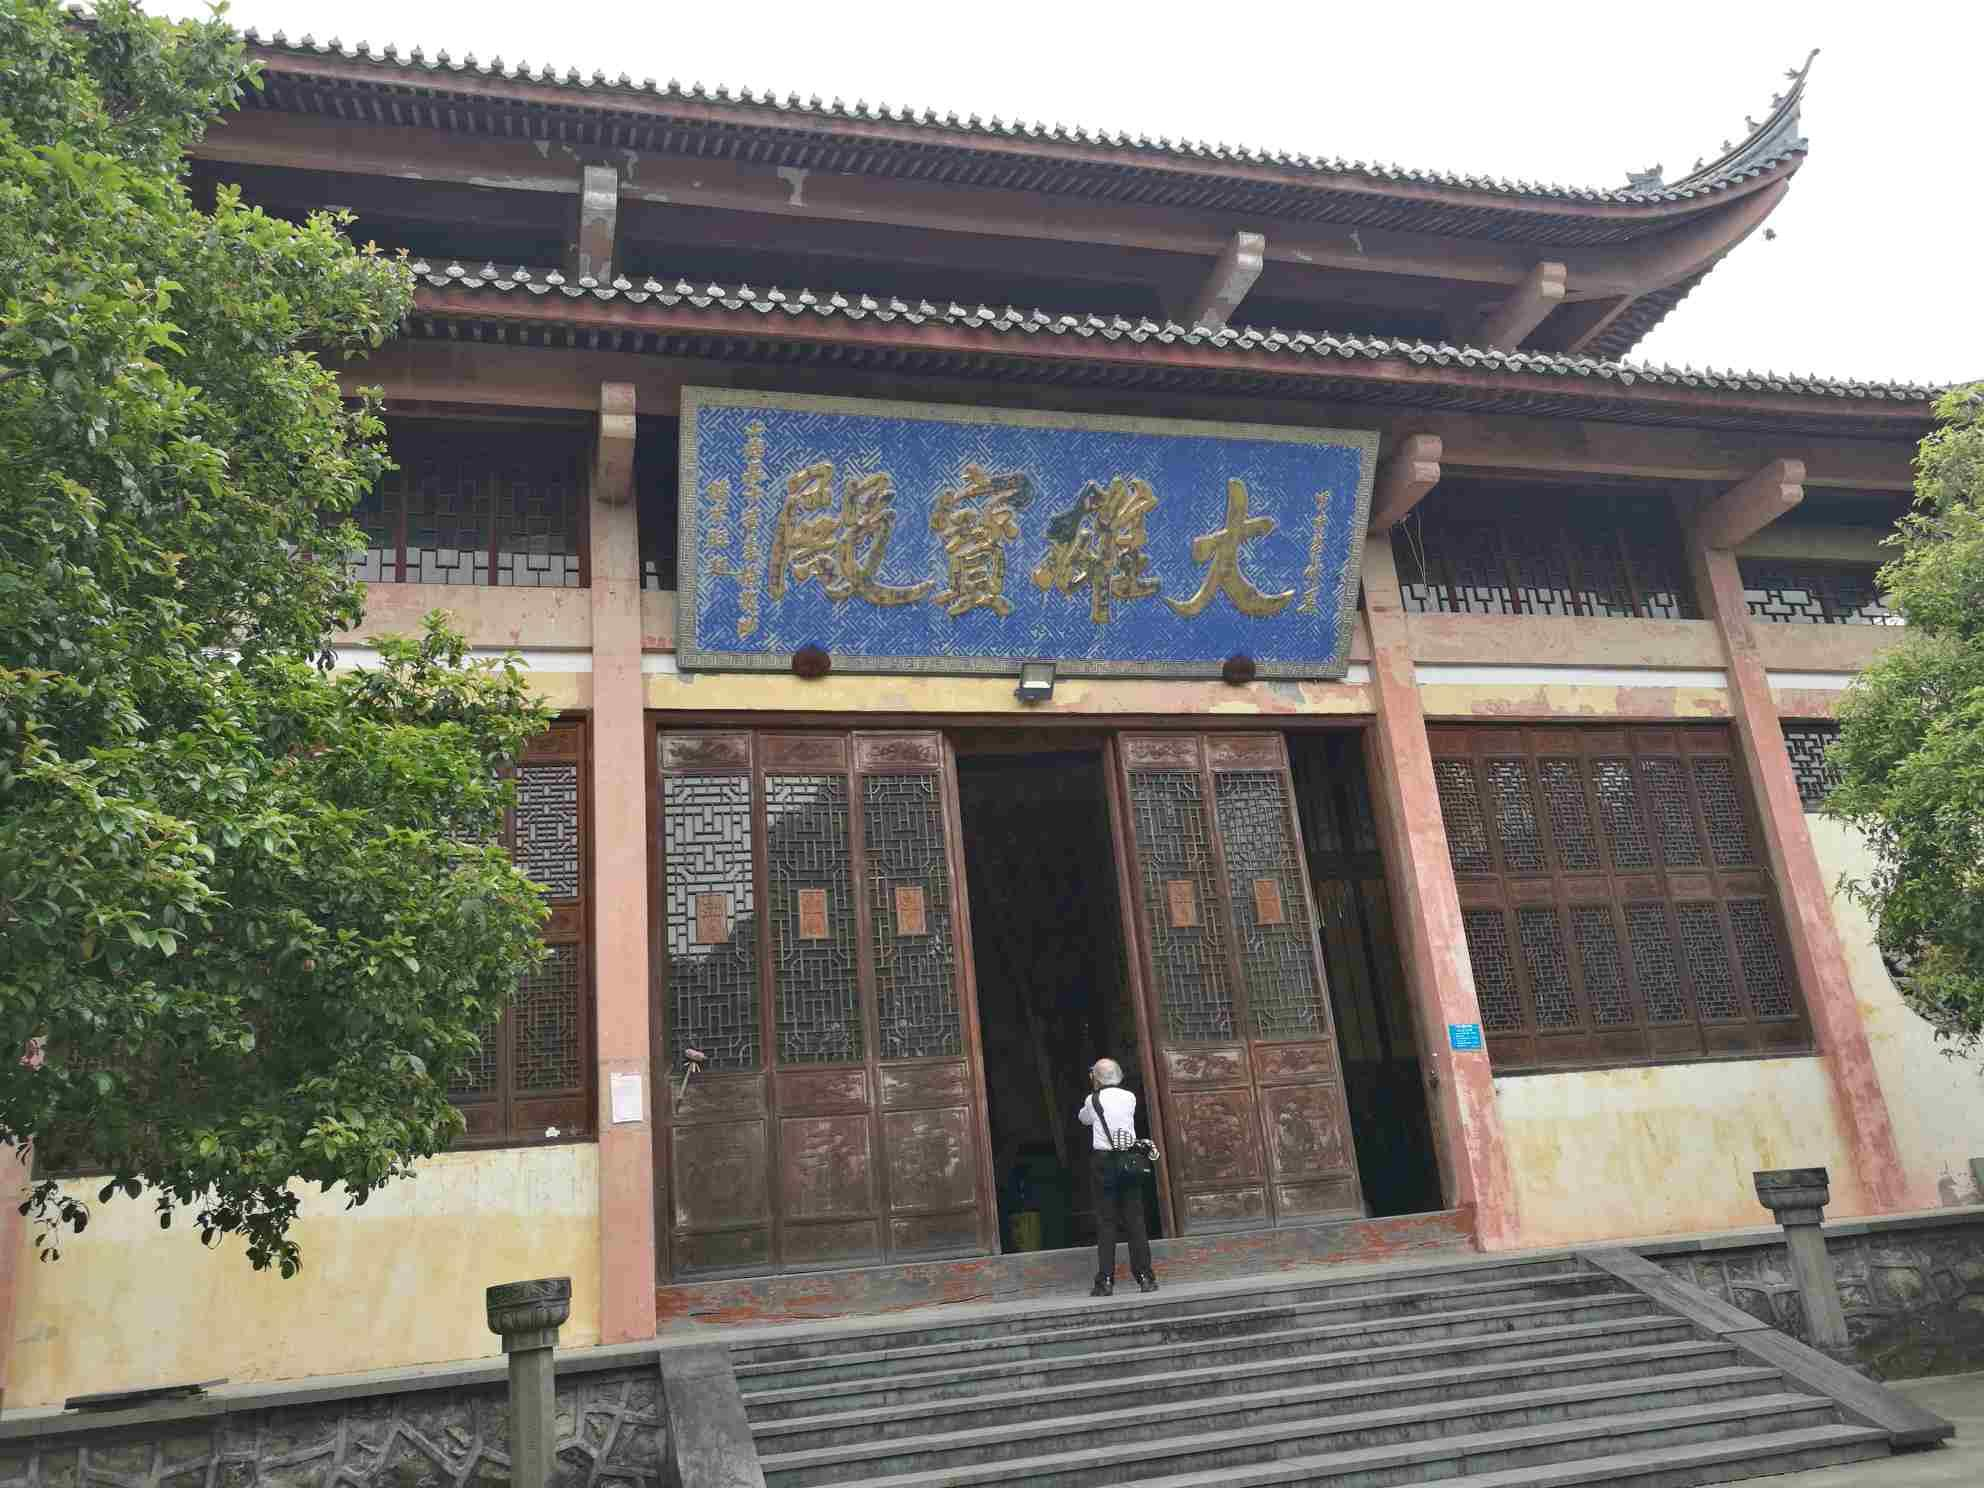
地标名称：梁皇禅寺
所在城市：宁波市·宁海县